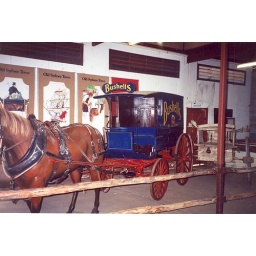
Old Sydney Town: Bushell's wagon in coach house